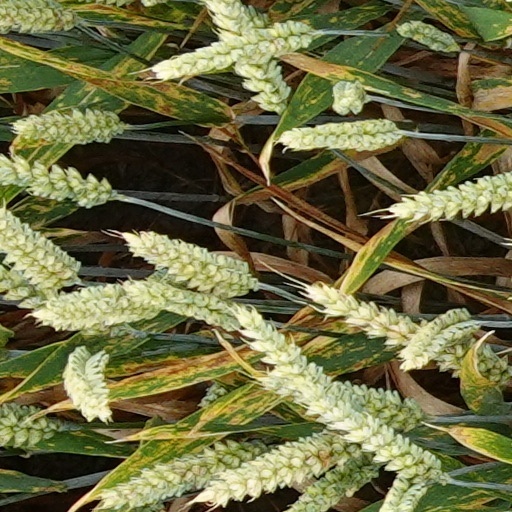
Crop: wheat